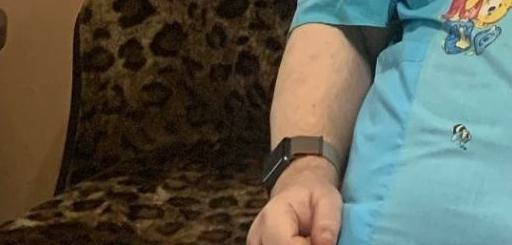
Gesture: no_gesture